White's Mill (Abingdon, Virginia)

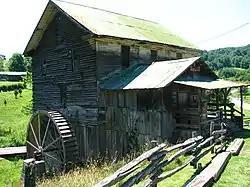
White's Mill, April 2011

White's Mill is a historic grist mill located near Abingdon, Washington County, Virginia. It dates to the mid-19th century, and is a frame two-story structure resting on a down slope basement with a full attic sheltered by a gable roof. It has a Fitz waterwheel and great gear wheel, buhr runs, roller mills, elevators and bolting machinery. Associated with the mill are the contributing earthen race which feeds directly into the wooden race and onto the wheel and an early coursed rubble limestone dam. The mill remains in working condition.